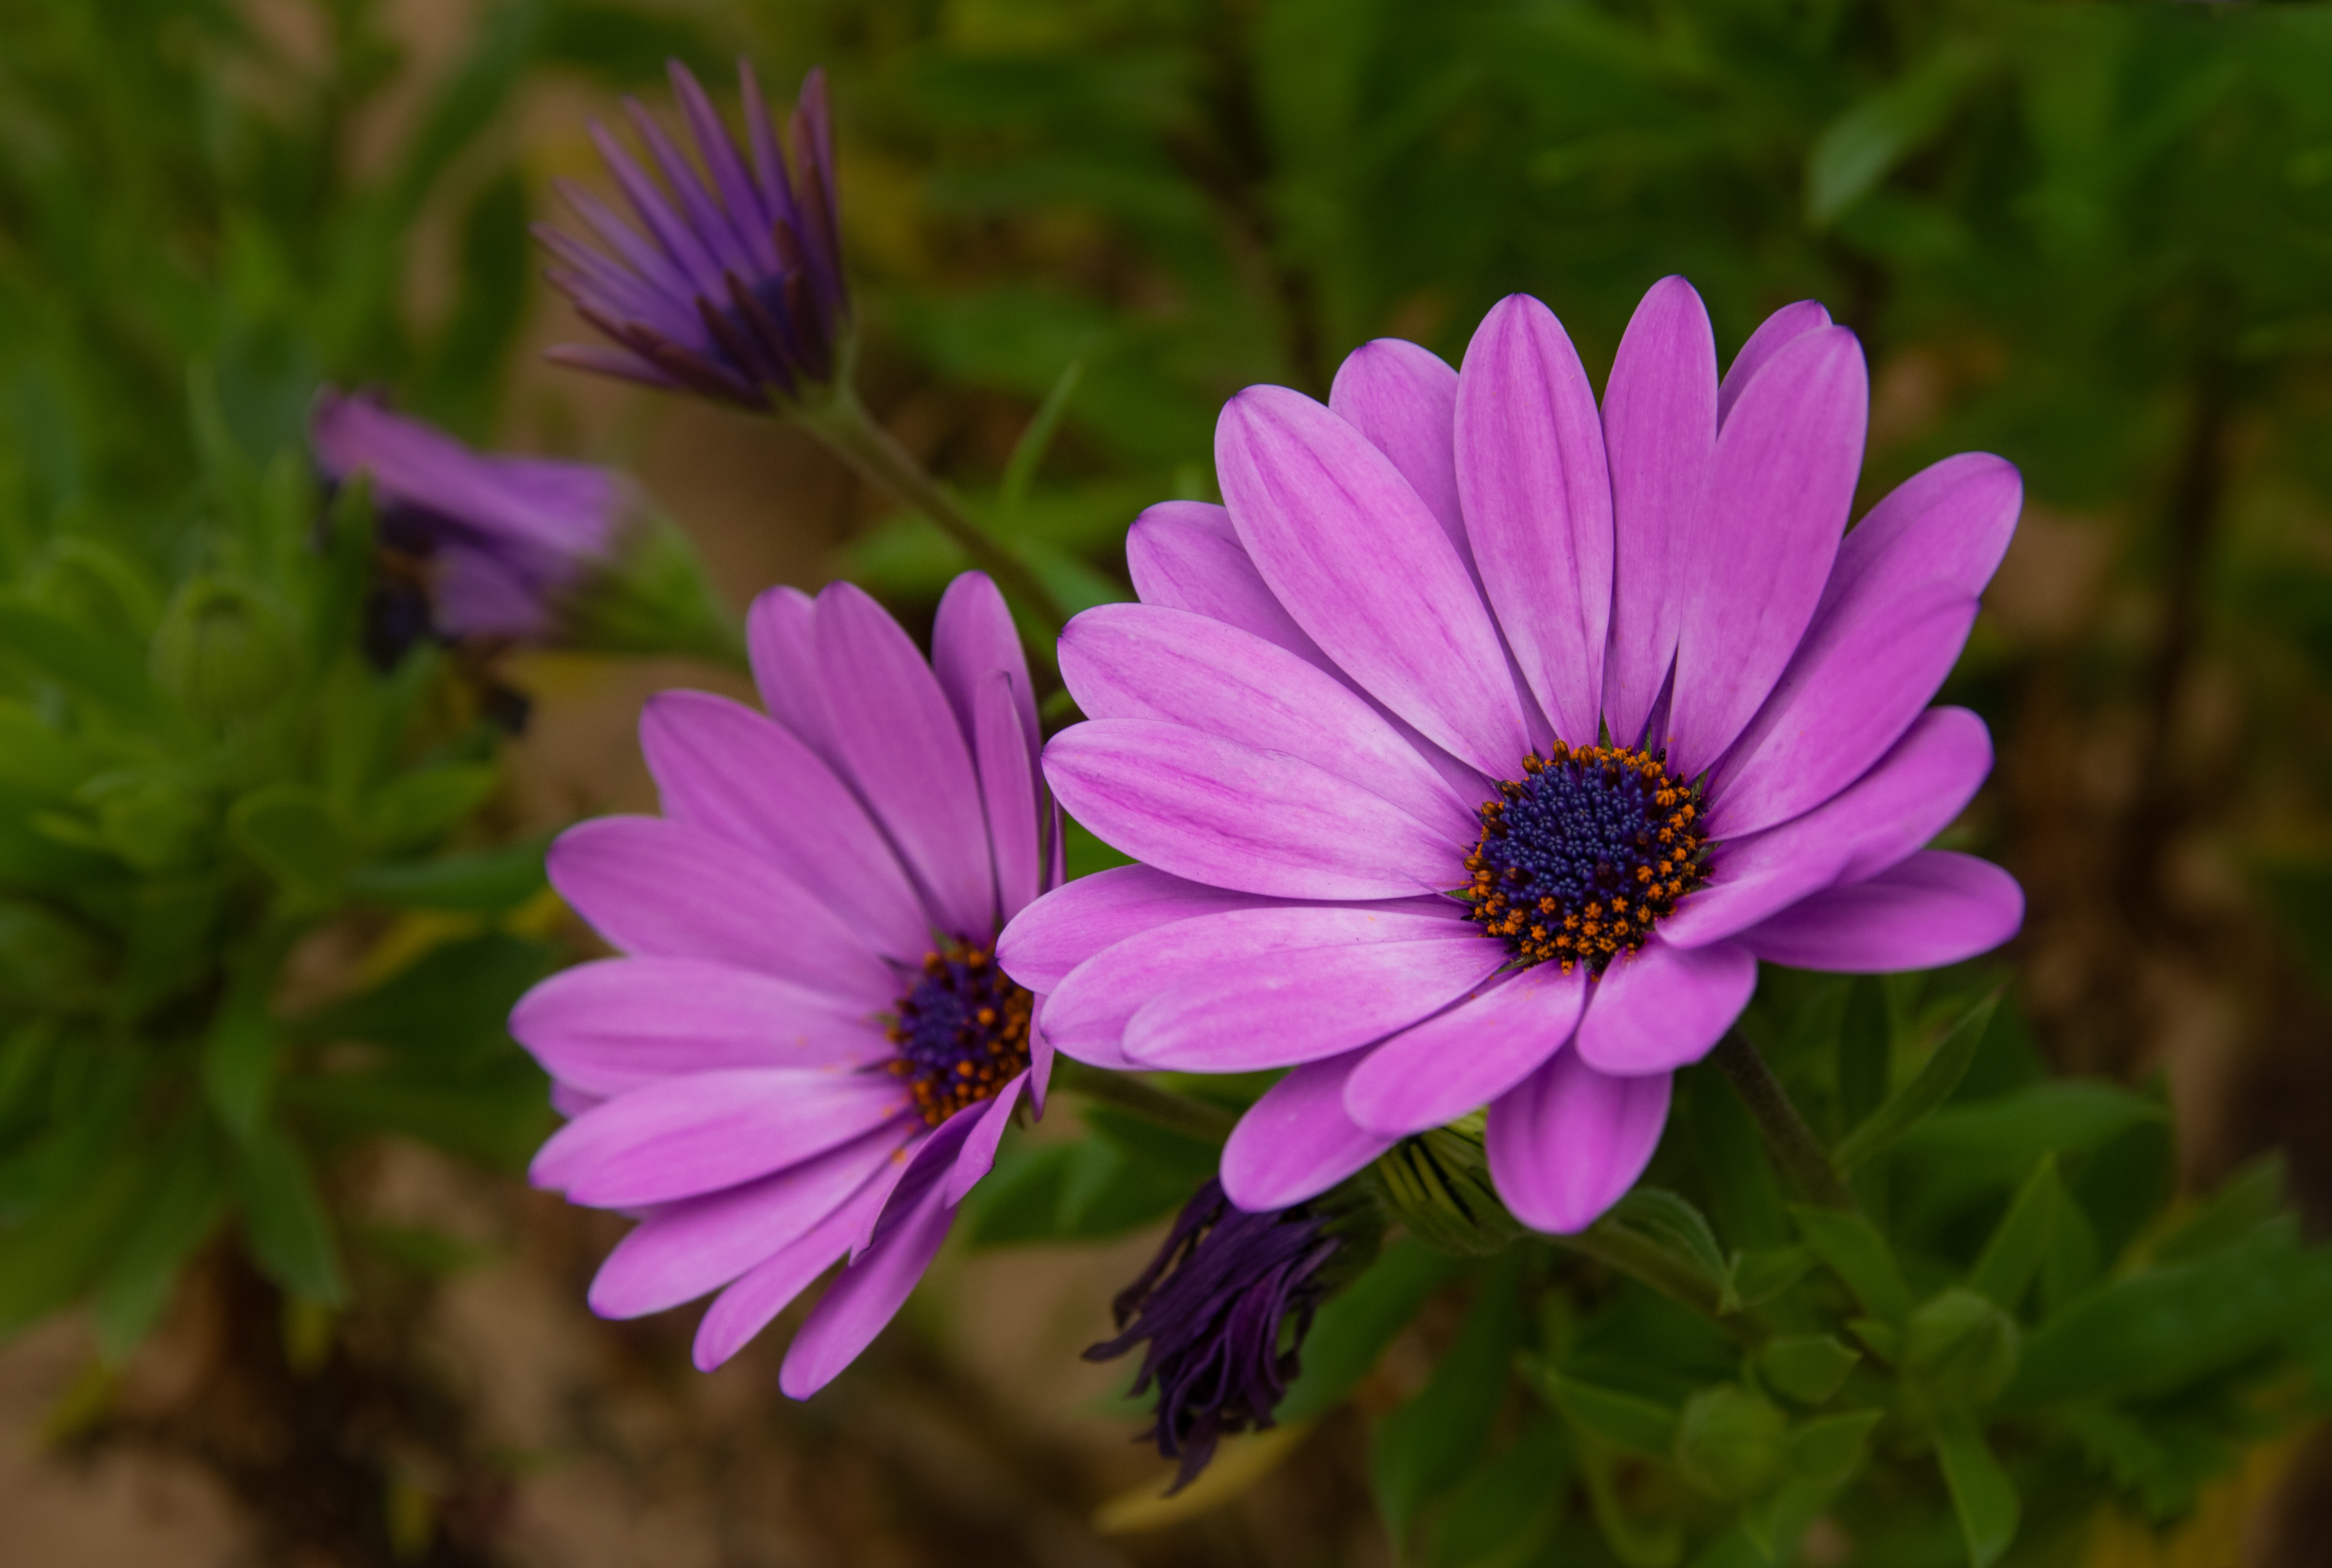
flowers, flower, flowering plant, petal, plant, purple, violet, african daisy, pink, botany, spring, wildflower, close up, annual plant, daisy family, photography, plant stem, aster, geranium, herbaceous plant, violet family, macro photography, viola, perennial plant